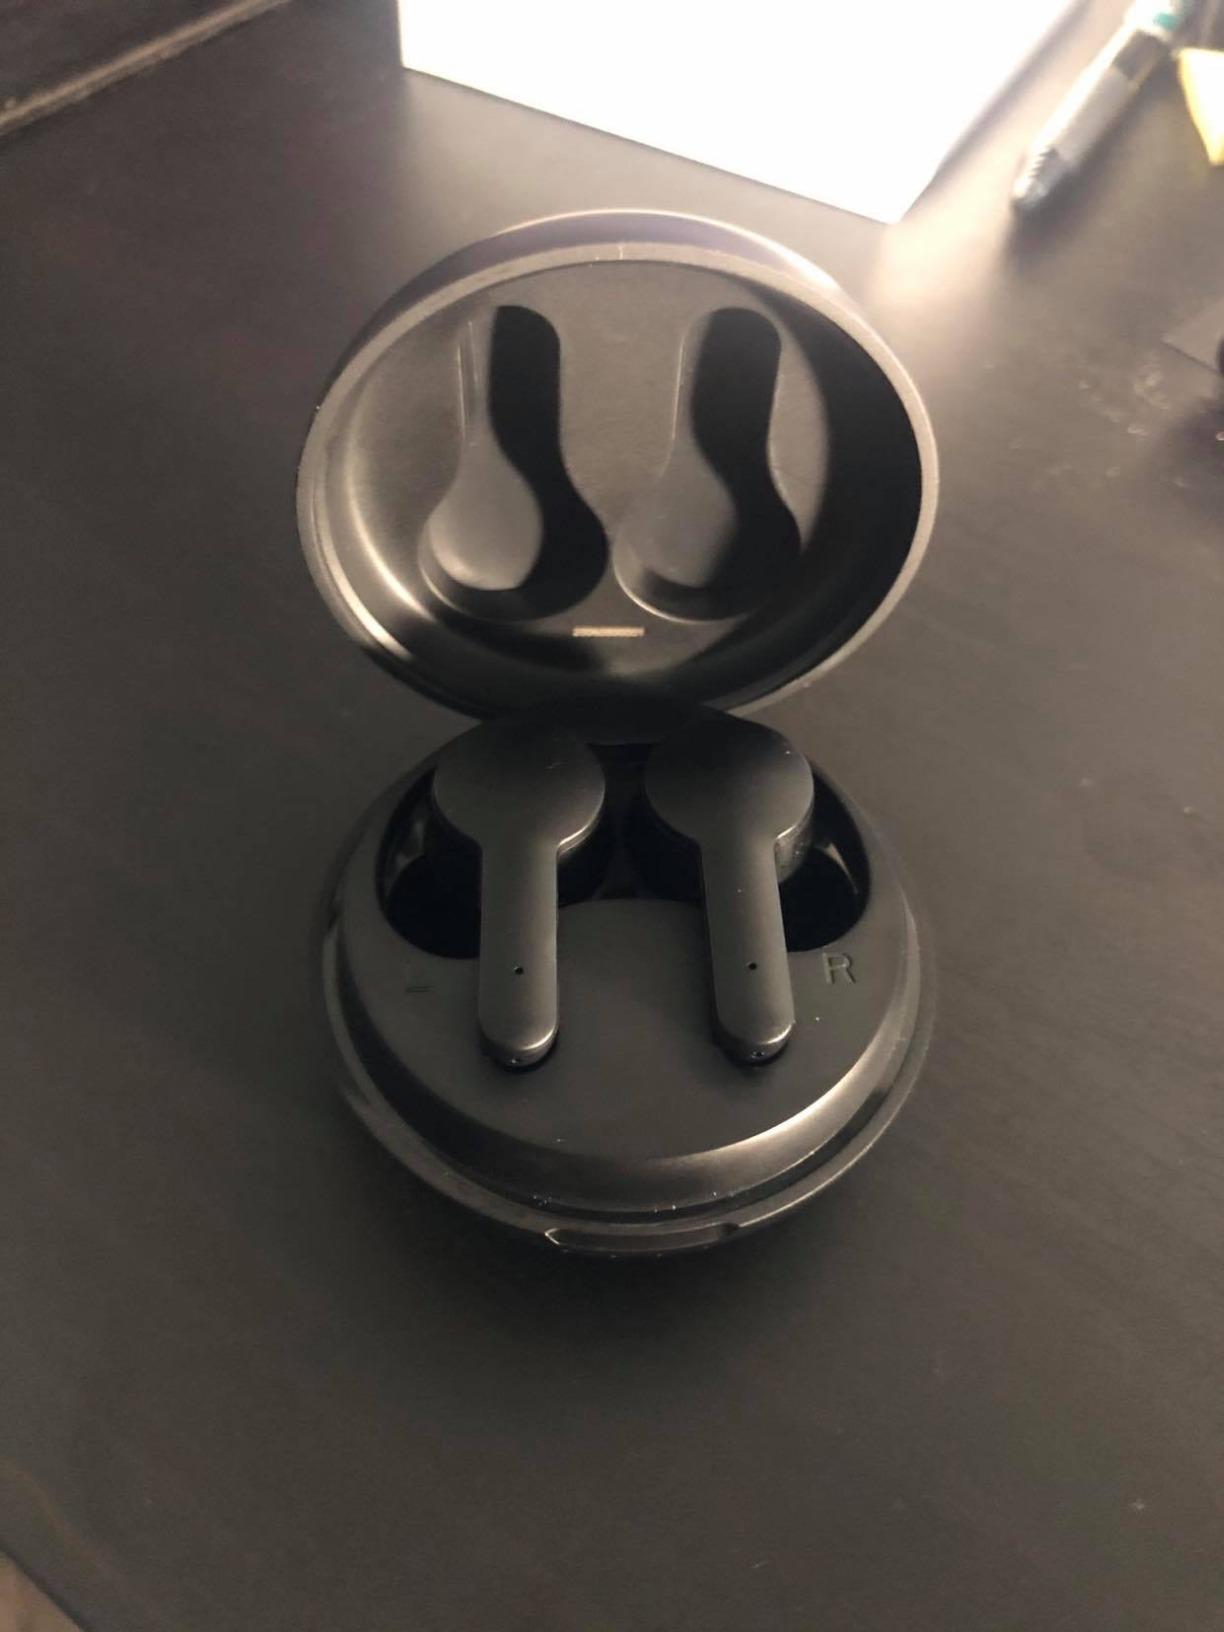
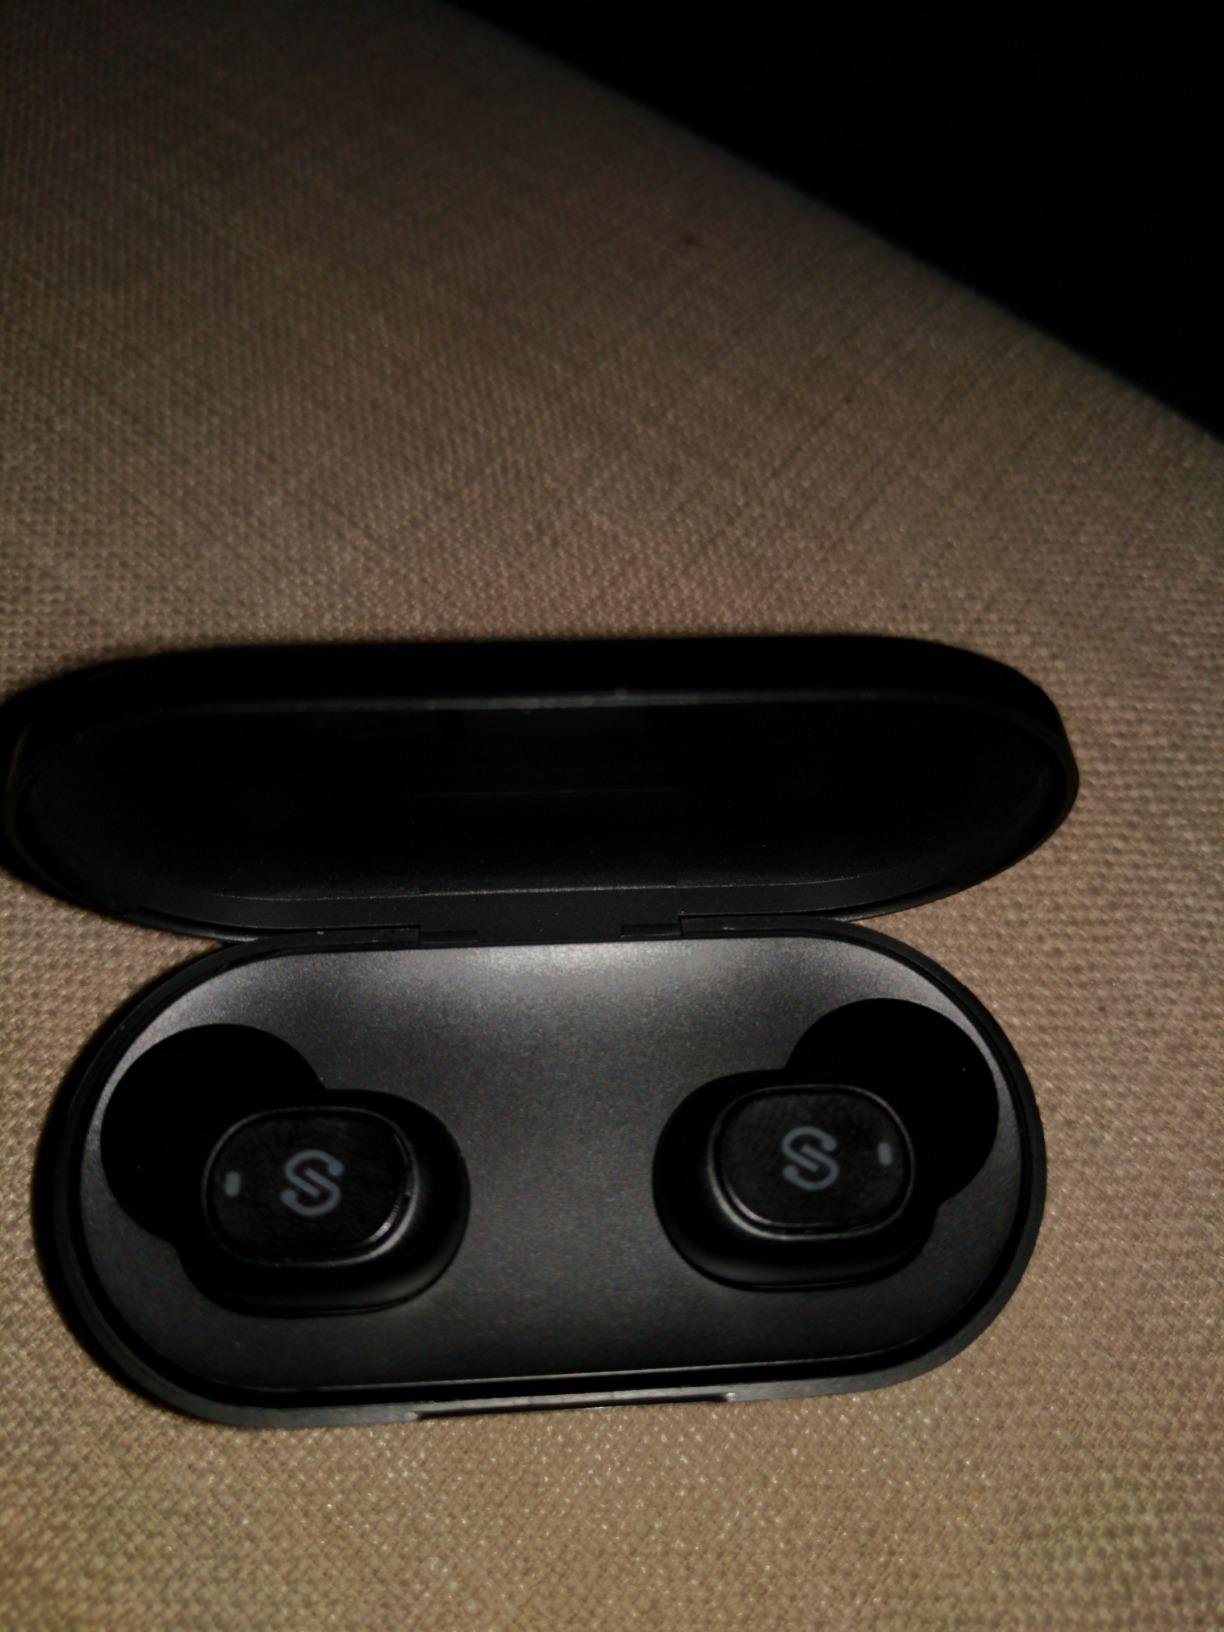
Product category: earbuds
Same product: no